Galatasaray Community

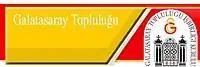
Galatasaray Community Official Logo

Galatasaray Community is the organization of Galatasaray institutions which were derived from Galatasaray High School, which cooperate under the one umbrella. It was established on 11 October 1988, when the organization was created under the protocol purposes and internal regulations were published on this date. Board meetings are held every two months.